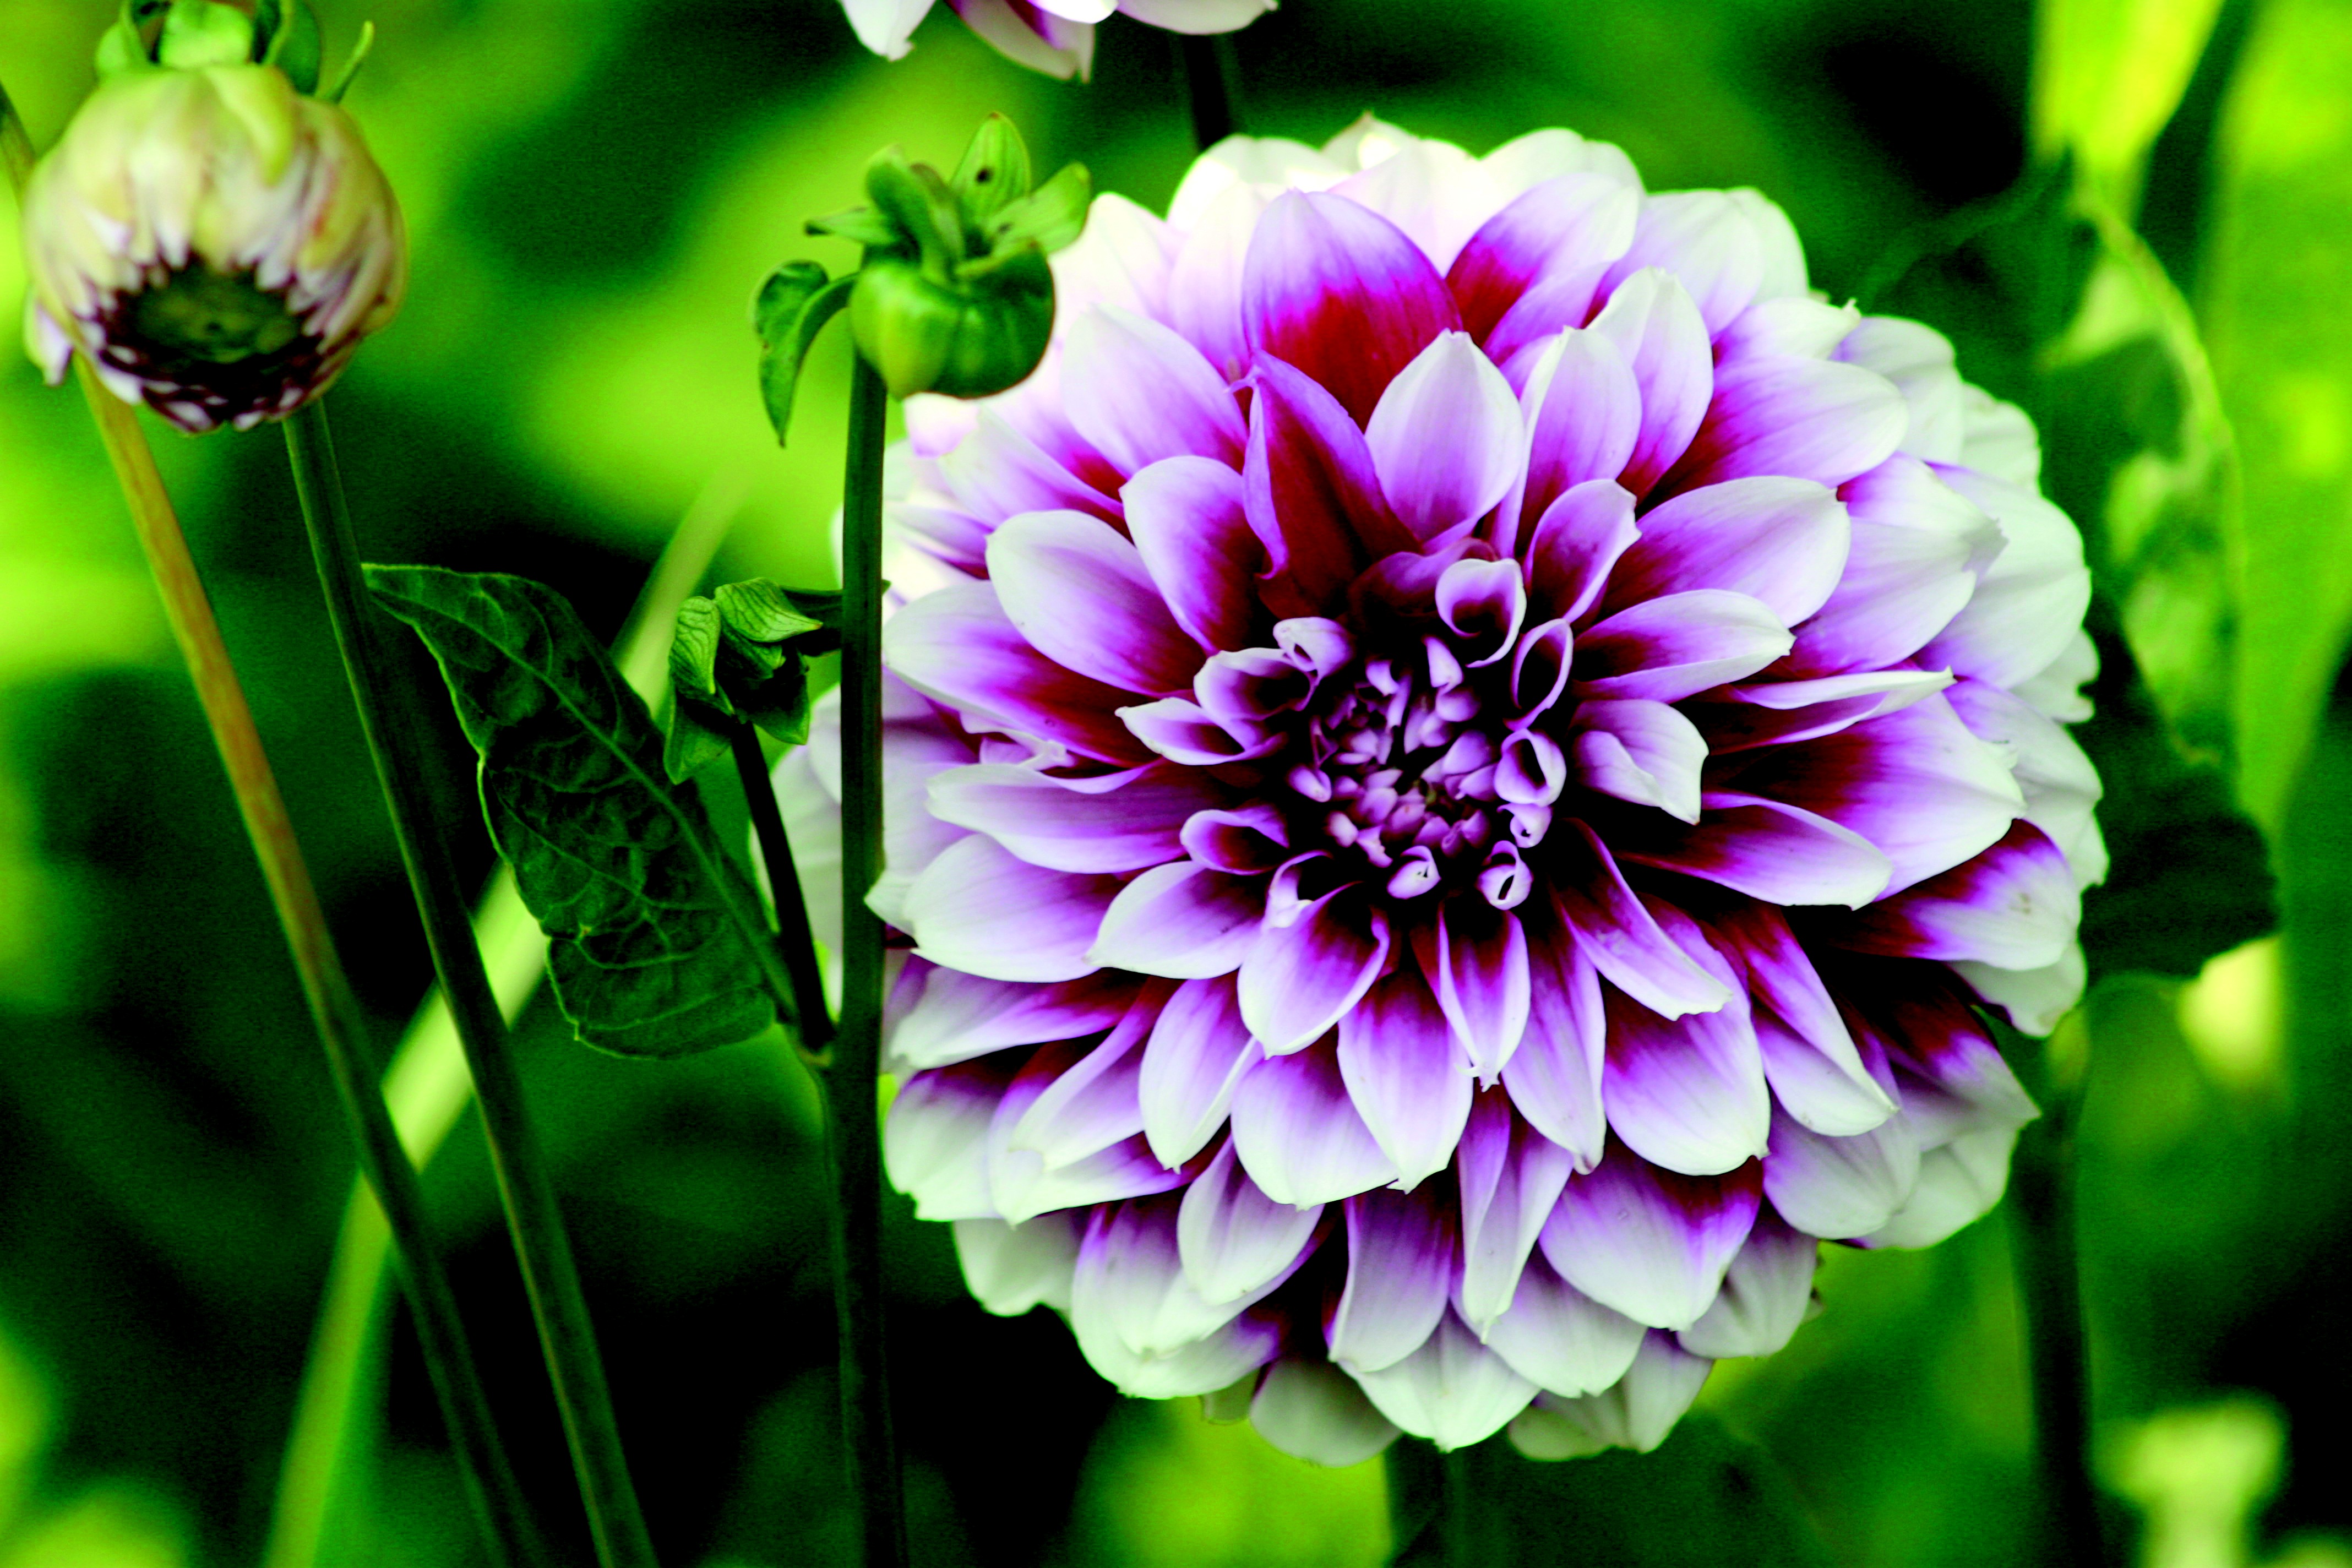
nature, plant, field, meadow, flower, petal, botany, garden, flora, wildflower, dahlia, macro photography, flowering plant, daisy family, plant stem, land plant